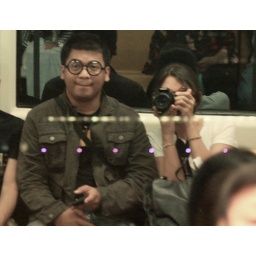
in the sky train